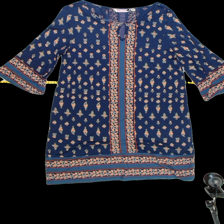
View: front
Type: Dress
Category: Ladies
Brand: Indiska
Colors: Multicolor
Material: 100%viscose
Pattern: Geometric print
Cut: Regular, C-collar
Size: M
Season: All
Trend: No trend
Stains: No
Price range: 50-100
Recommended usage: Reuse